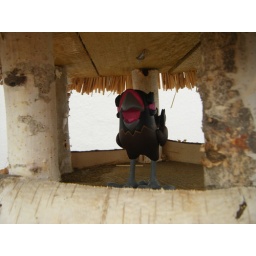
hawklett in bird house